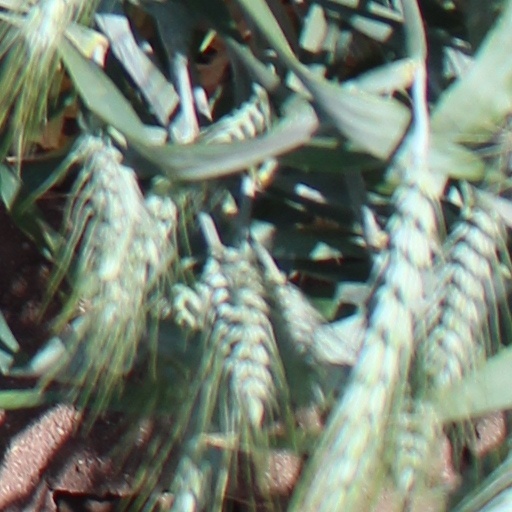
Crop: wheat